Larkin House

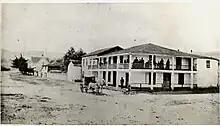
Thomas Larkin House, Monterey, California, circa 1890

In 1832 Thomas O. Larkin, a native of Massachusetts, joined his half-brother John B. R. Cooper in business in California. Larkin became the most influential American in Monterey, then the capital of Alta California. He served as the only United States consul to Mexico in Monterey. Larkin sought to build a house more typical of his native New England, but local sawmills were unable to supply him with sufficient redwood for the purpose.